Staffan Skott

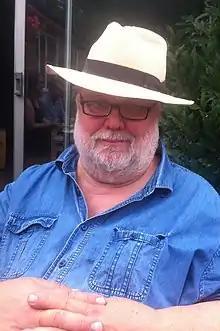
Skott in 2013

Sten Staffan Skott (16 August 1943 – 24 September 2021) was a Swedish journalist, author and translator. He wrote extensively on the history of Russia and the Soviet Union. He was also a writer for the newspaper "Dagens Nyheter".